Red (band)

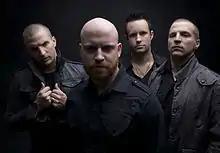
The band members in 2008

Red started work on their second album, "Innocence & Instinct", shortly after they had completed "End of Silence". In January 2008, they began a six-week period rehearsing and laying down drum tracks so they could continue recording while on tour. Graves joined the group on the road and assembled a studio at the back of their tour bus. They would assemble hotel mattresses in a corner and record vocals in the enclosed space. Recording took place at Little Big Sound, The Graveyard, and Paragon Studios in Tennessee. Their website issued a statement explaining the album "was forged from a storm of inspiration and catastrophe" and later revealed "Dante's Inferno" and artwork by Gustave Doré as inspirations behind the music. They halted its progress to headline a nationwide club tour in March 2008, their first without a restrictive time slot which allowed them to develop their stage performance.